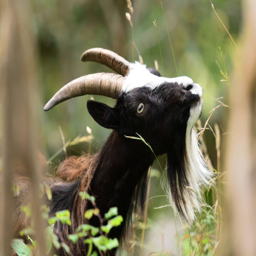
portrait of a wild goat